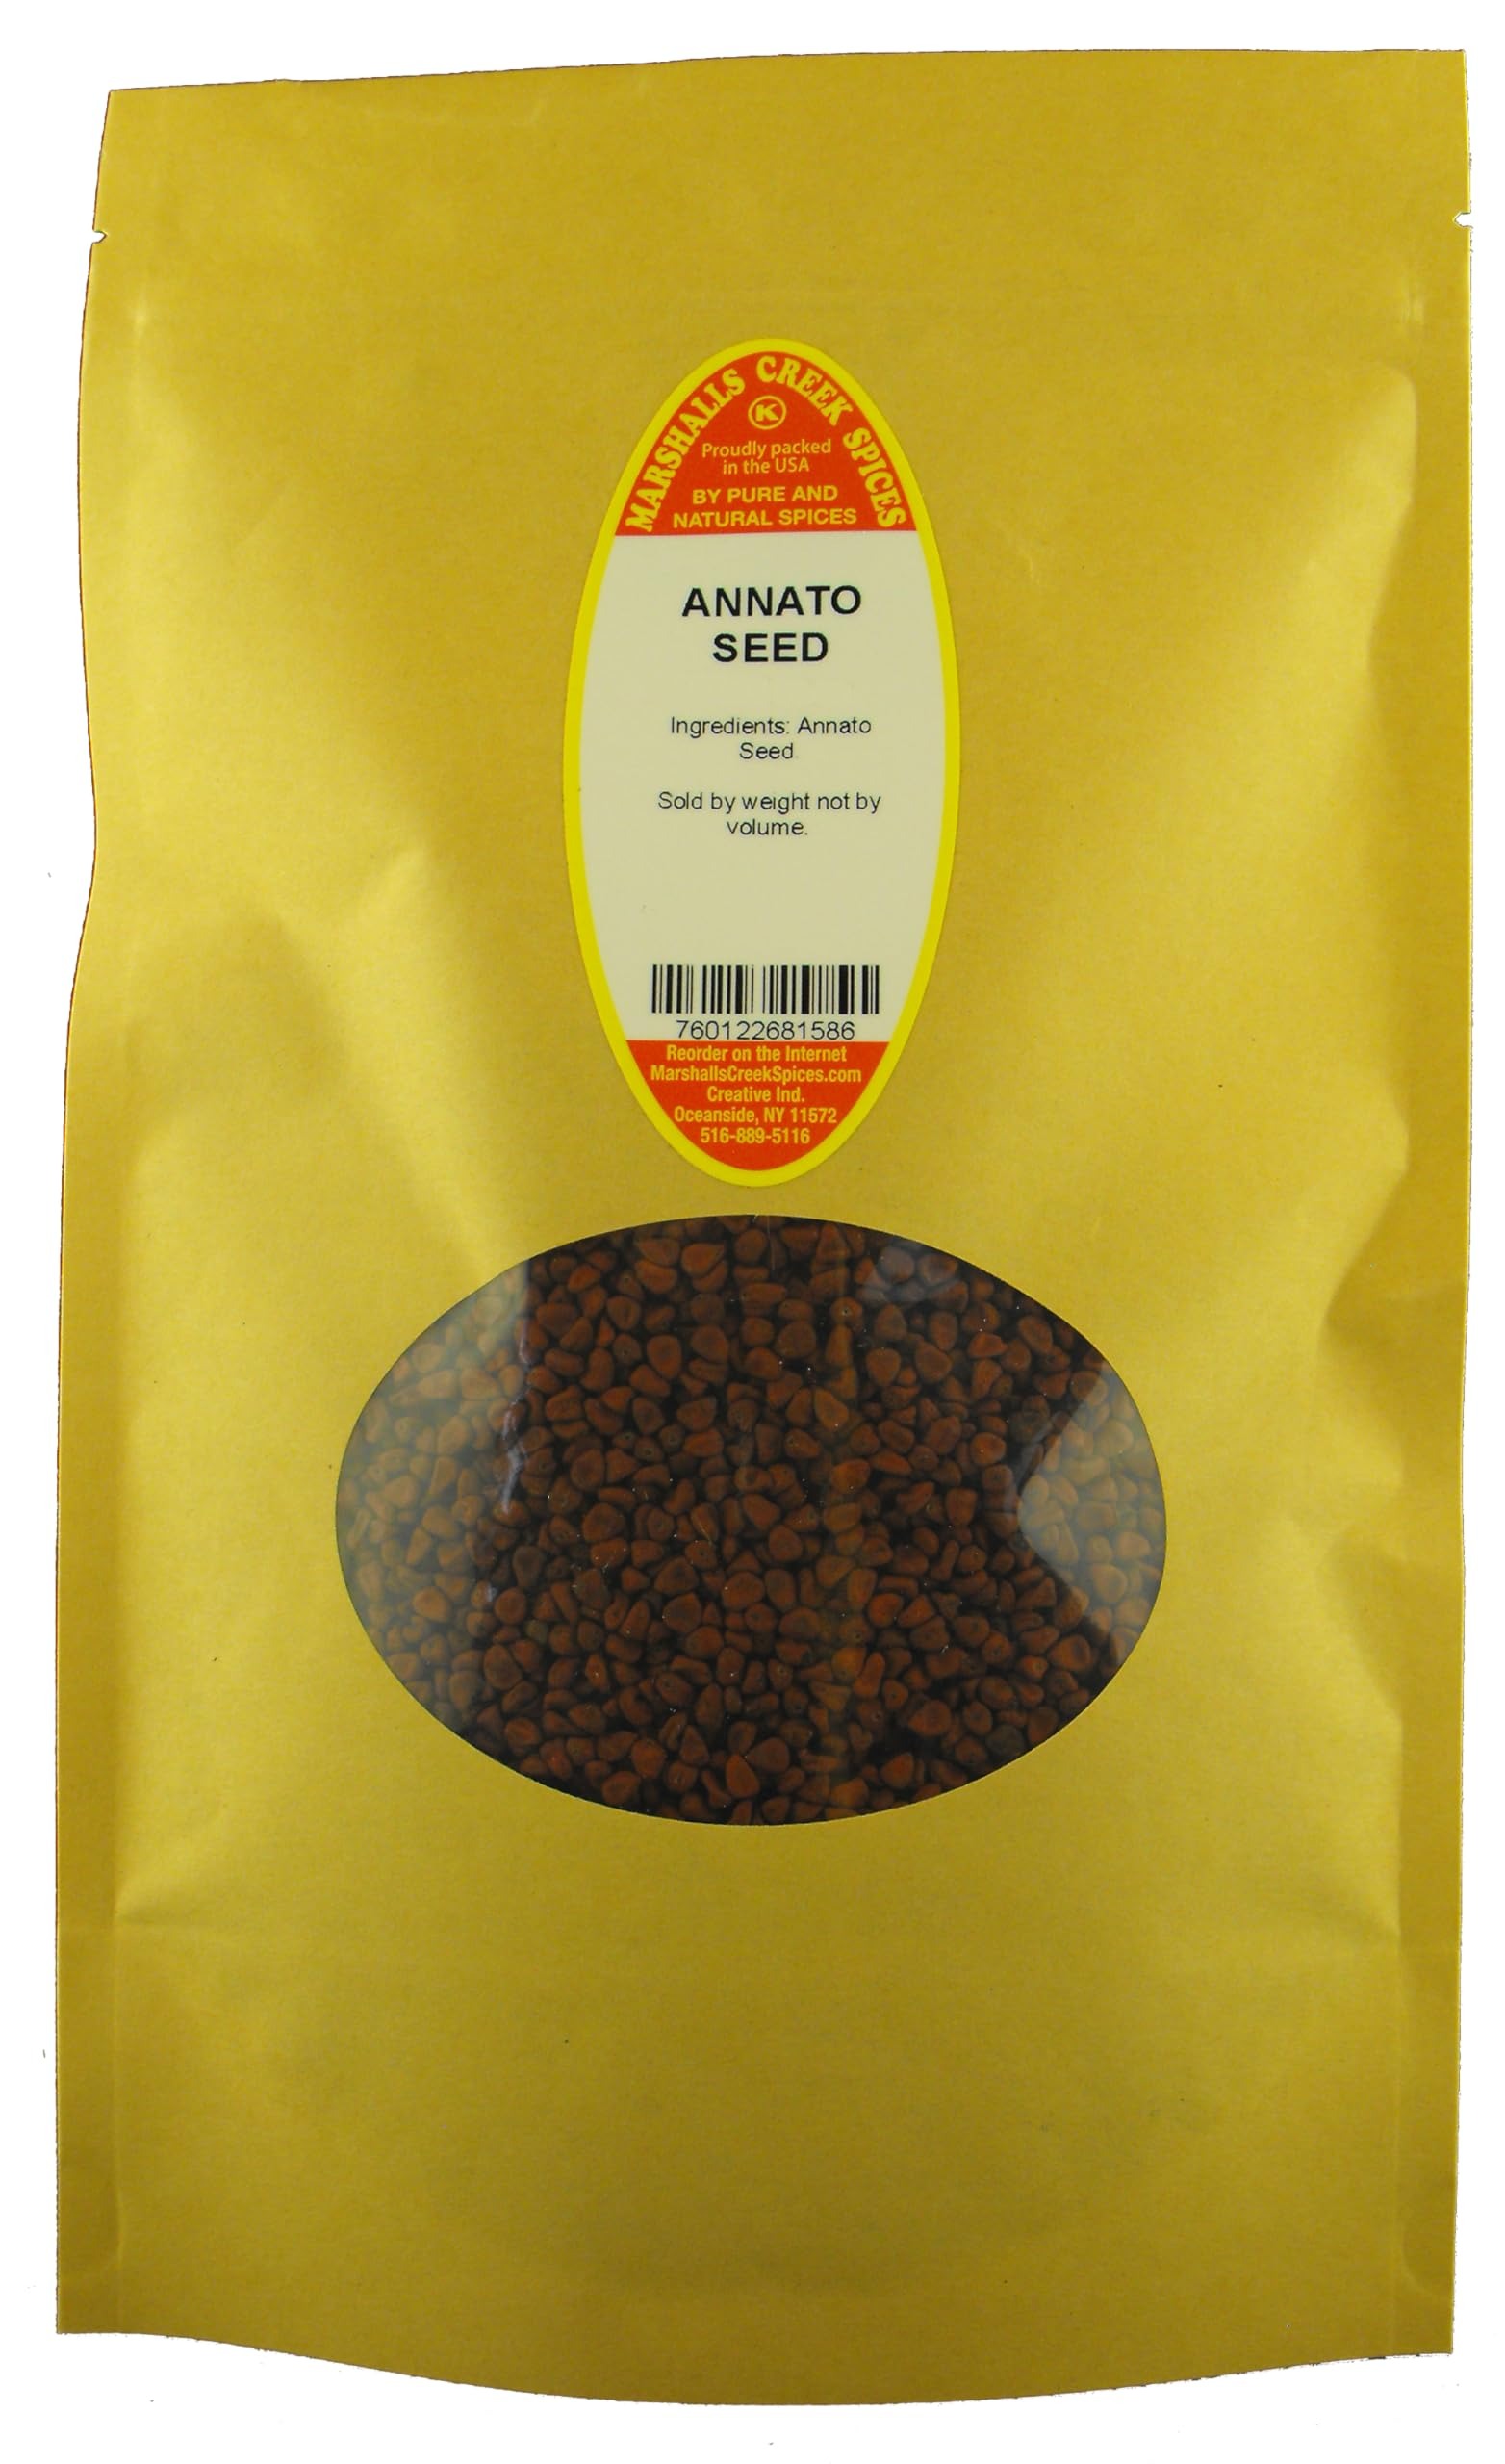
Item Name: Marshalls Creek Spices ANNATO SEED 20 ounce XL ECO Friendly Kraft Stand-up Pouch
Bullet Point 1: Marshalls Creek Spices buys in small quantities and packs weekly providing the freshest products possible. Fresher ingredients means more flavor and a longer shelf life.
Bullet Point 2: No Fillers - No MSG
Bullet Point 3: All Natural & Kosher
Bullet Point 4: Kraft ECO Friendly Packaging
Bullet Point 5: Convenient Stand Up Pouch
Value: 20.0
Unit: Ounce

Price: 29.95